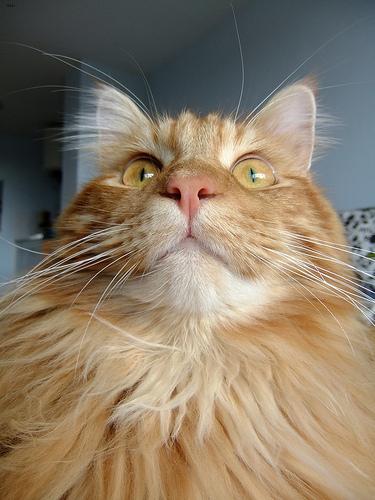
Breed: Maine Coon